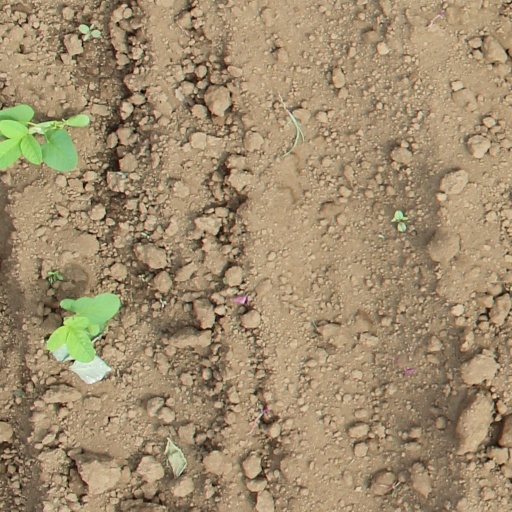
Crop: soybean